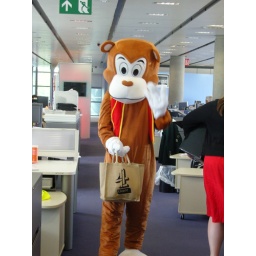
Man in a monkey suit in our office